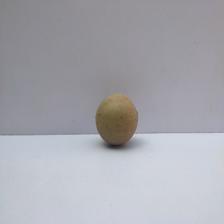
Size: Small